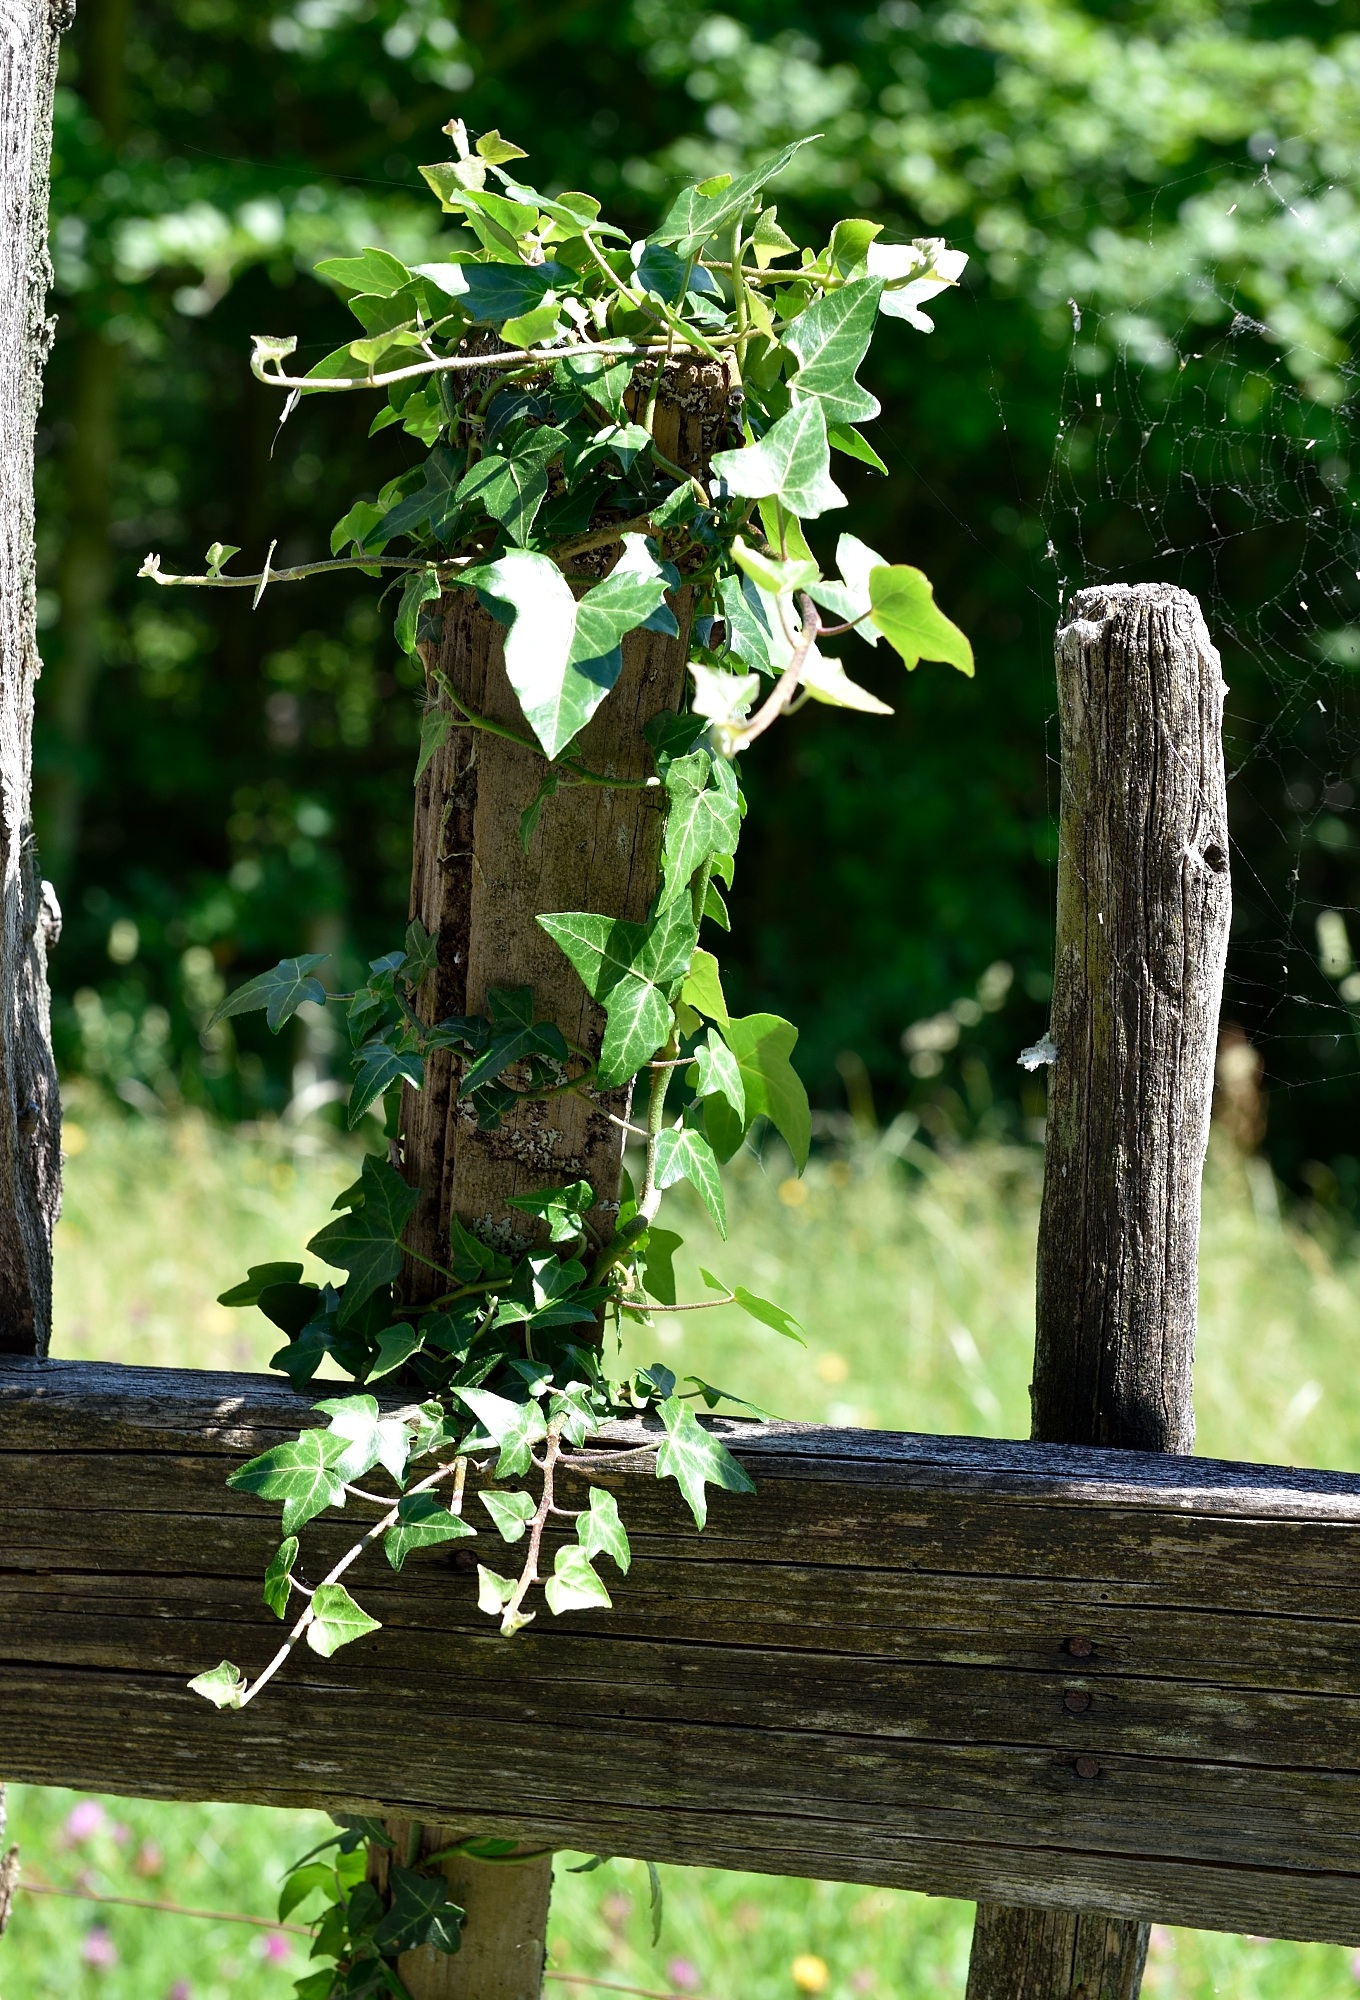
tree, nature, forest, branch, blossom, fence, plant, leaf, flower, trunk, old, overgrown, green, produce, ivy, autumn, botany, garden, close, flora, shrub, woodland, wood fence, flowering plant, woody plant, land plant